Junior Super Stars

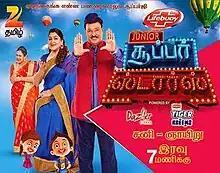

Junior Super Stars is a 2016 Tamil-language children talent-search reality show on Zee Tamil. It was initially premiered from the year 2016 also available to watch on digital platform ZEE5. Based on the Hindi language show India's Best Dramebaaz. It is a children's acting show, between the ages of 4–14 years as the participants. The show first season was premiered on 7 August 2016.